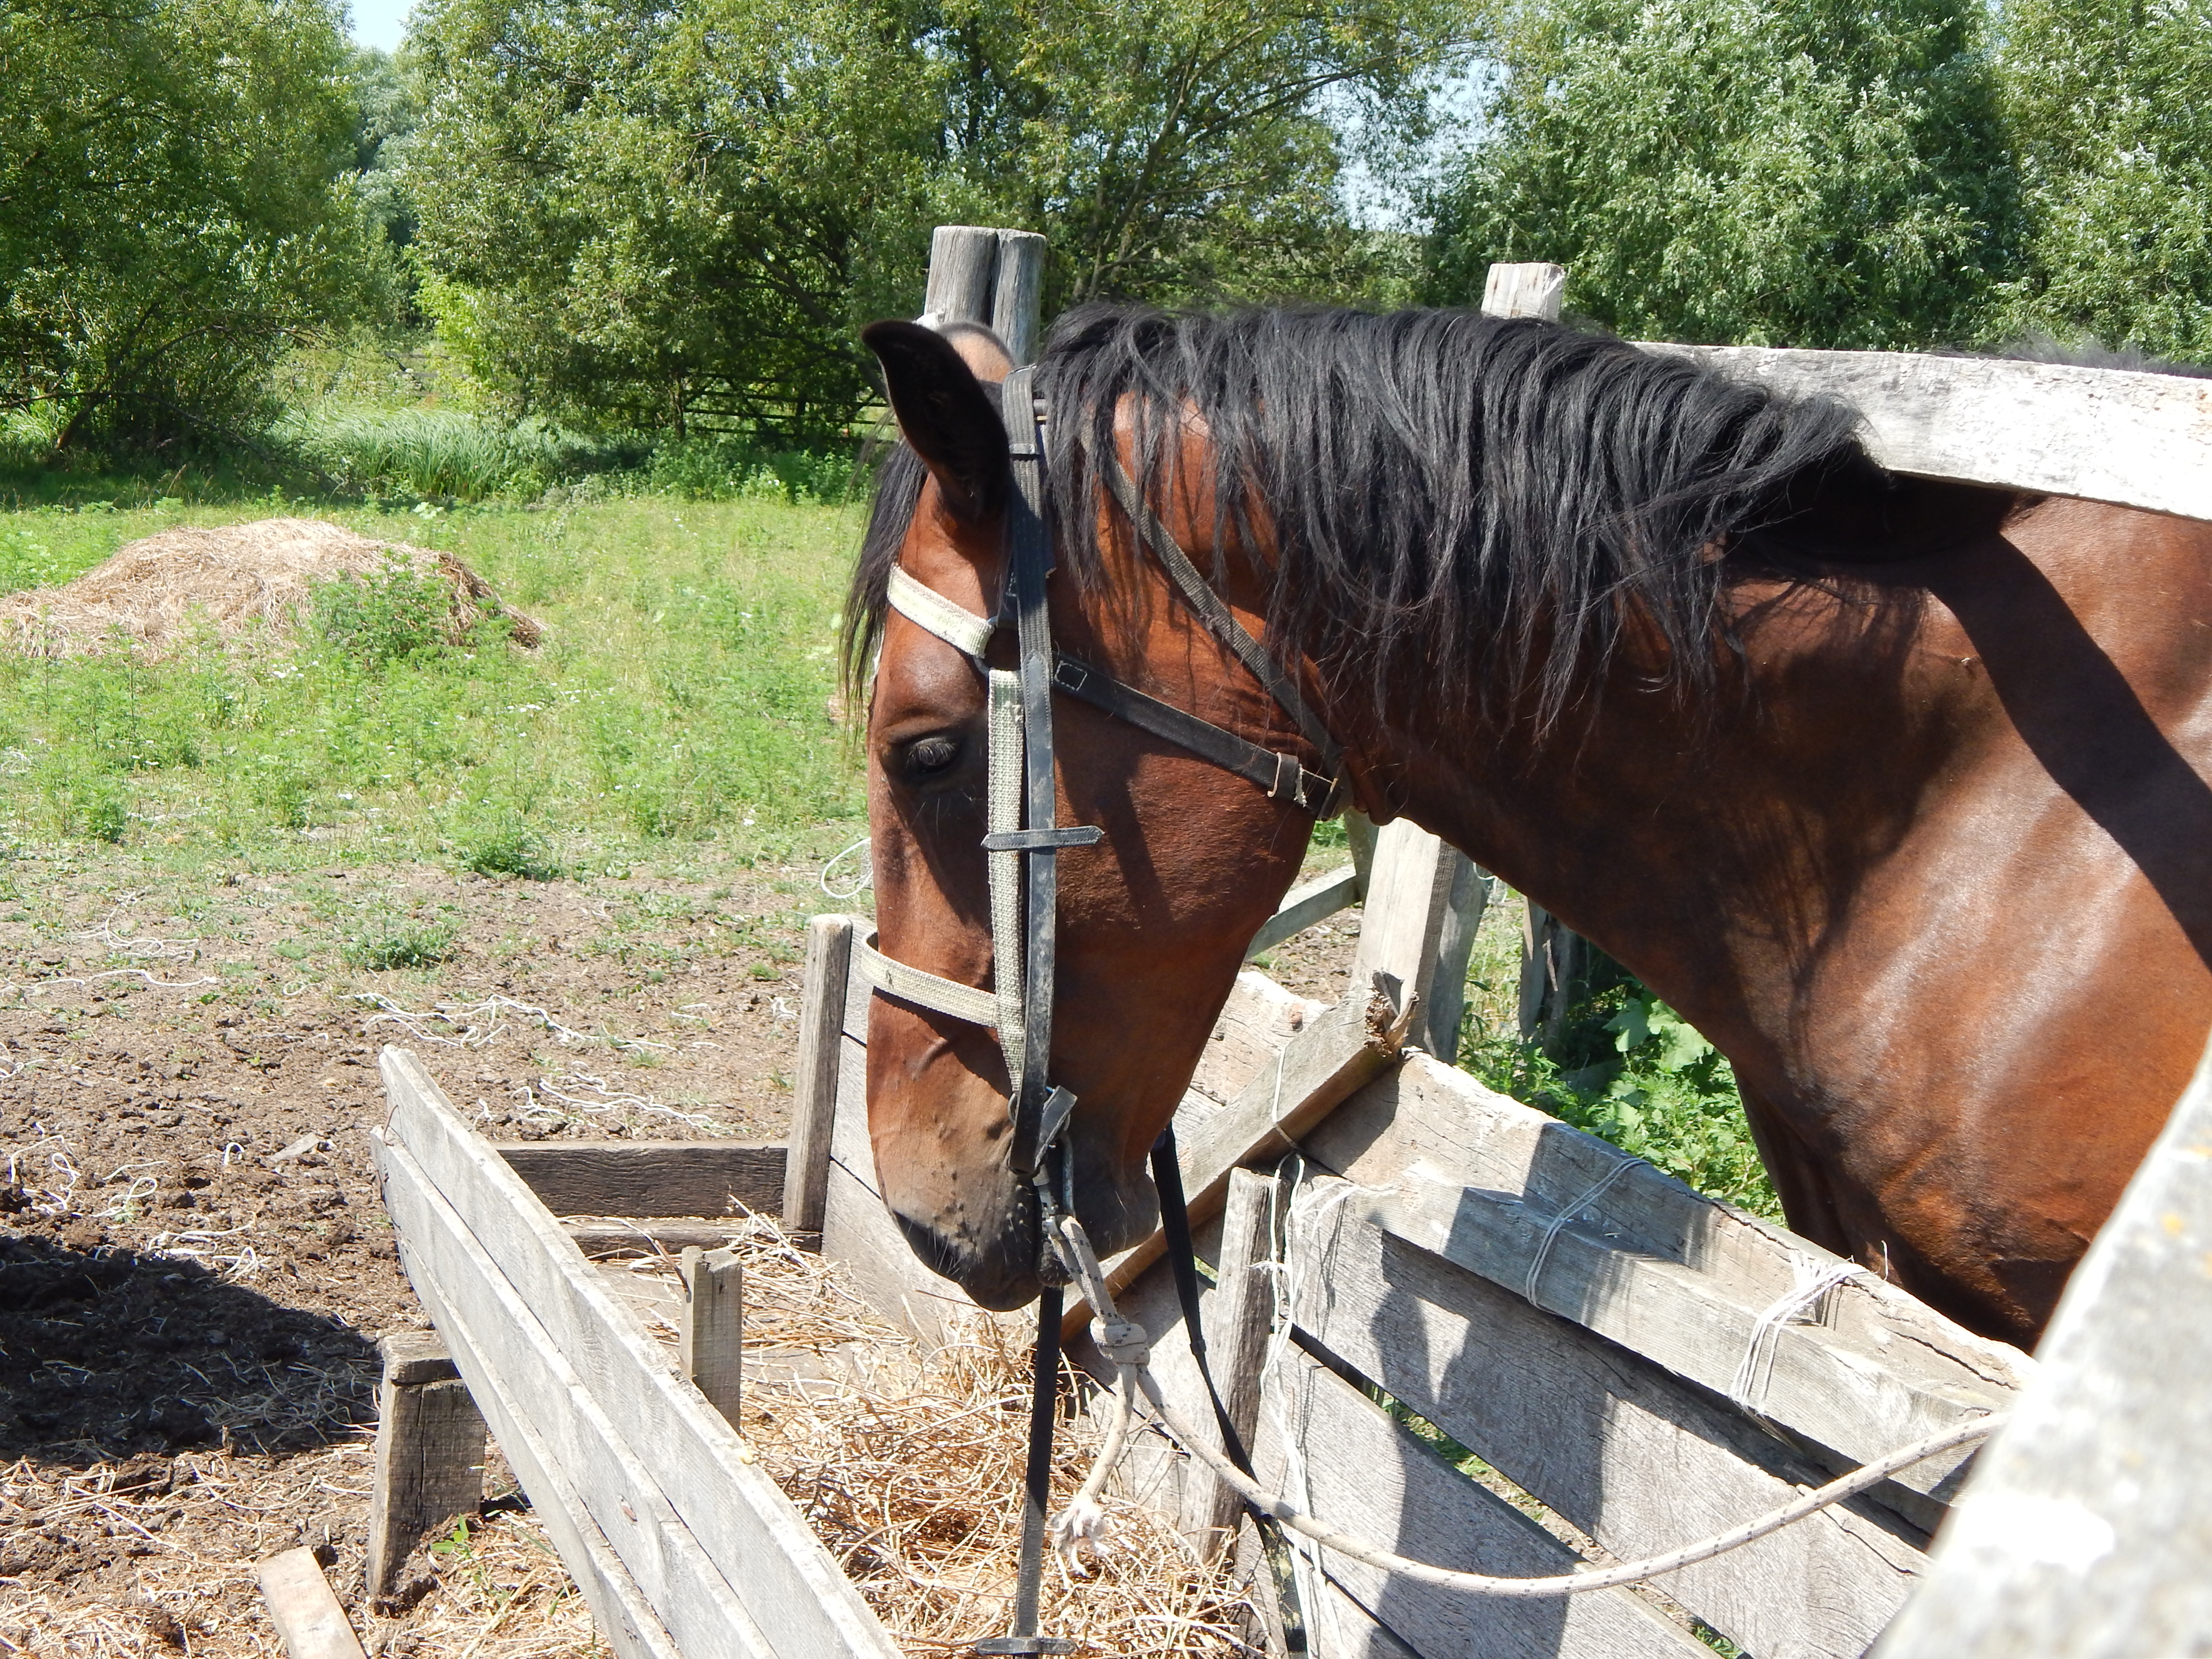
animal, background, animals, nature, winter, lemur, white, head, mammal, tiger, beautiful, wild, wildlife, cat, zoo, cage, enclosure, portrait, cute, park, domestic, face, field, scene, funny, horse, bridle, rein, horse tack, horse like mammal, mane, stallion, mare, horse supplies, tree, saddle, mustang horse, hunt seat, ranch, livestock, snout, farm, horse harness, pack animal